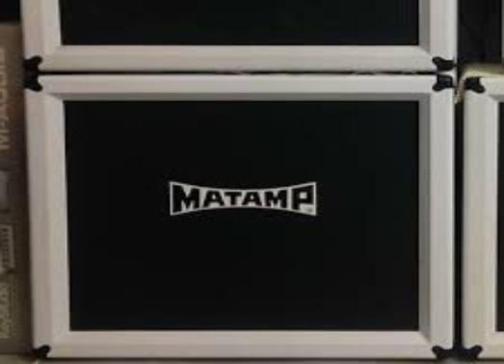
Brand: matamp
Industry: Others